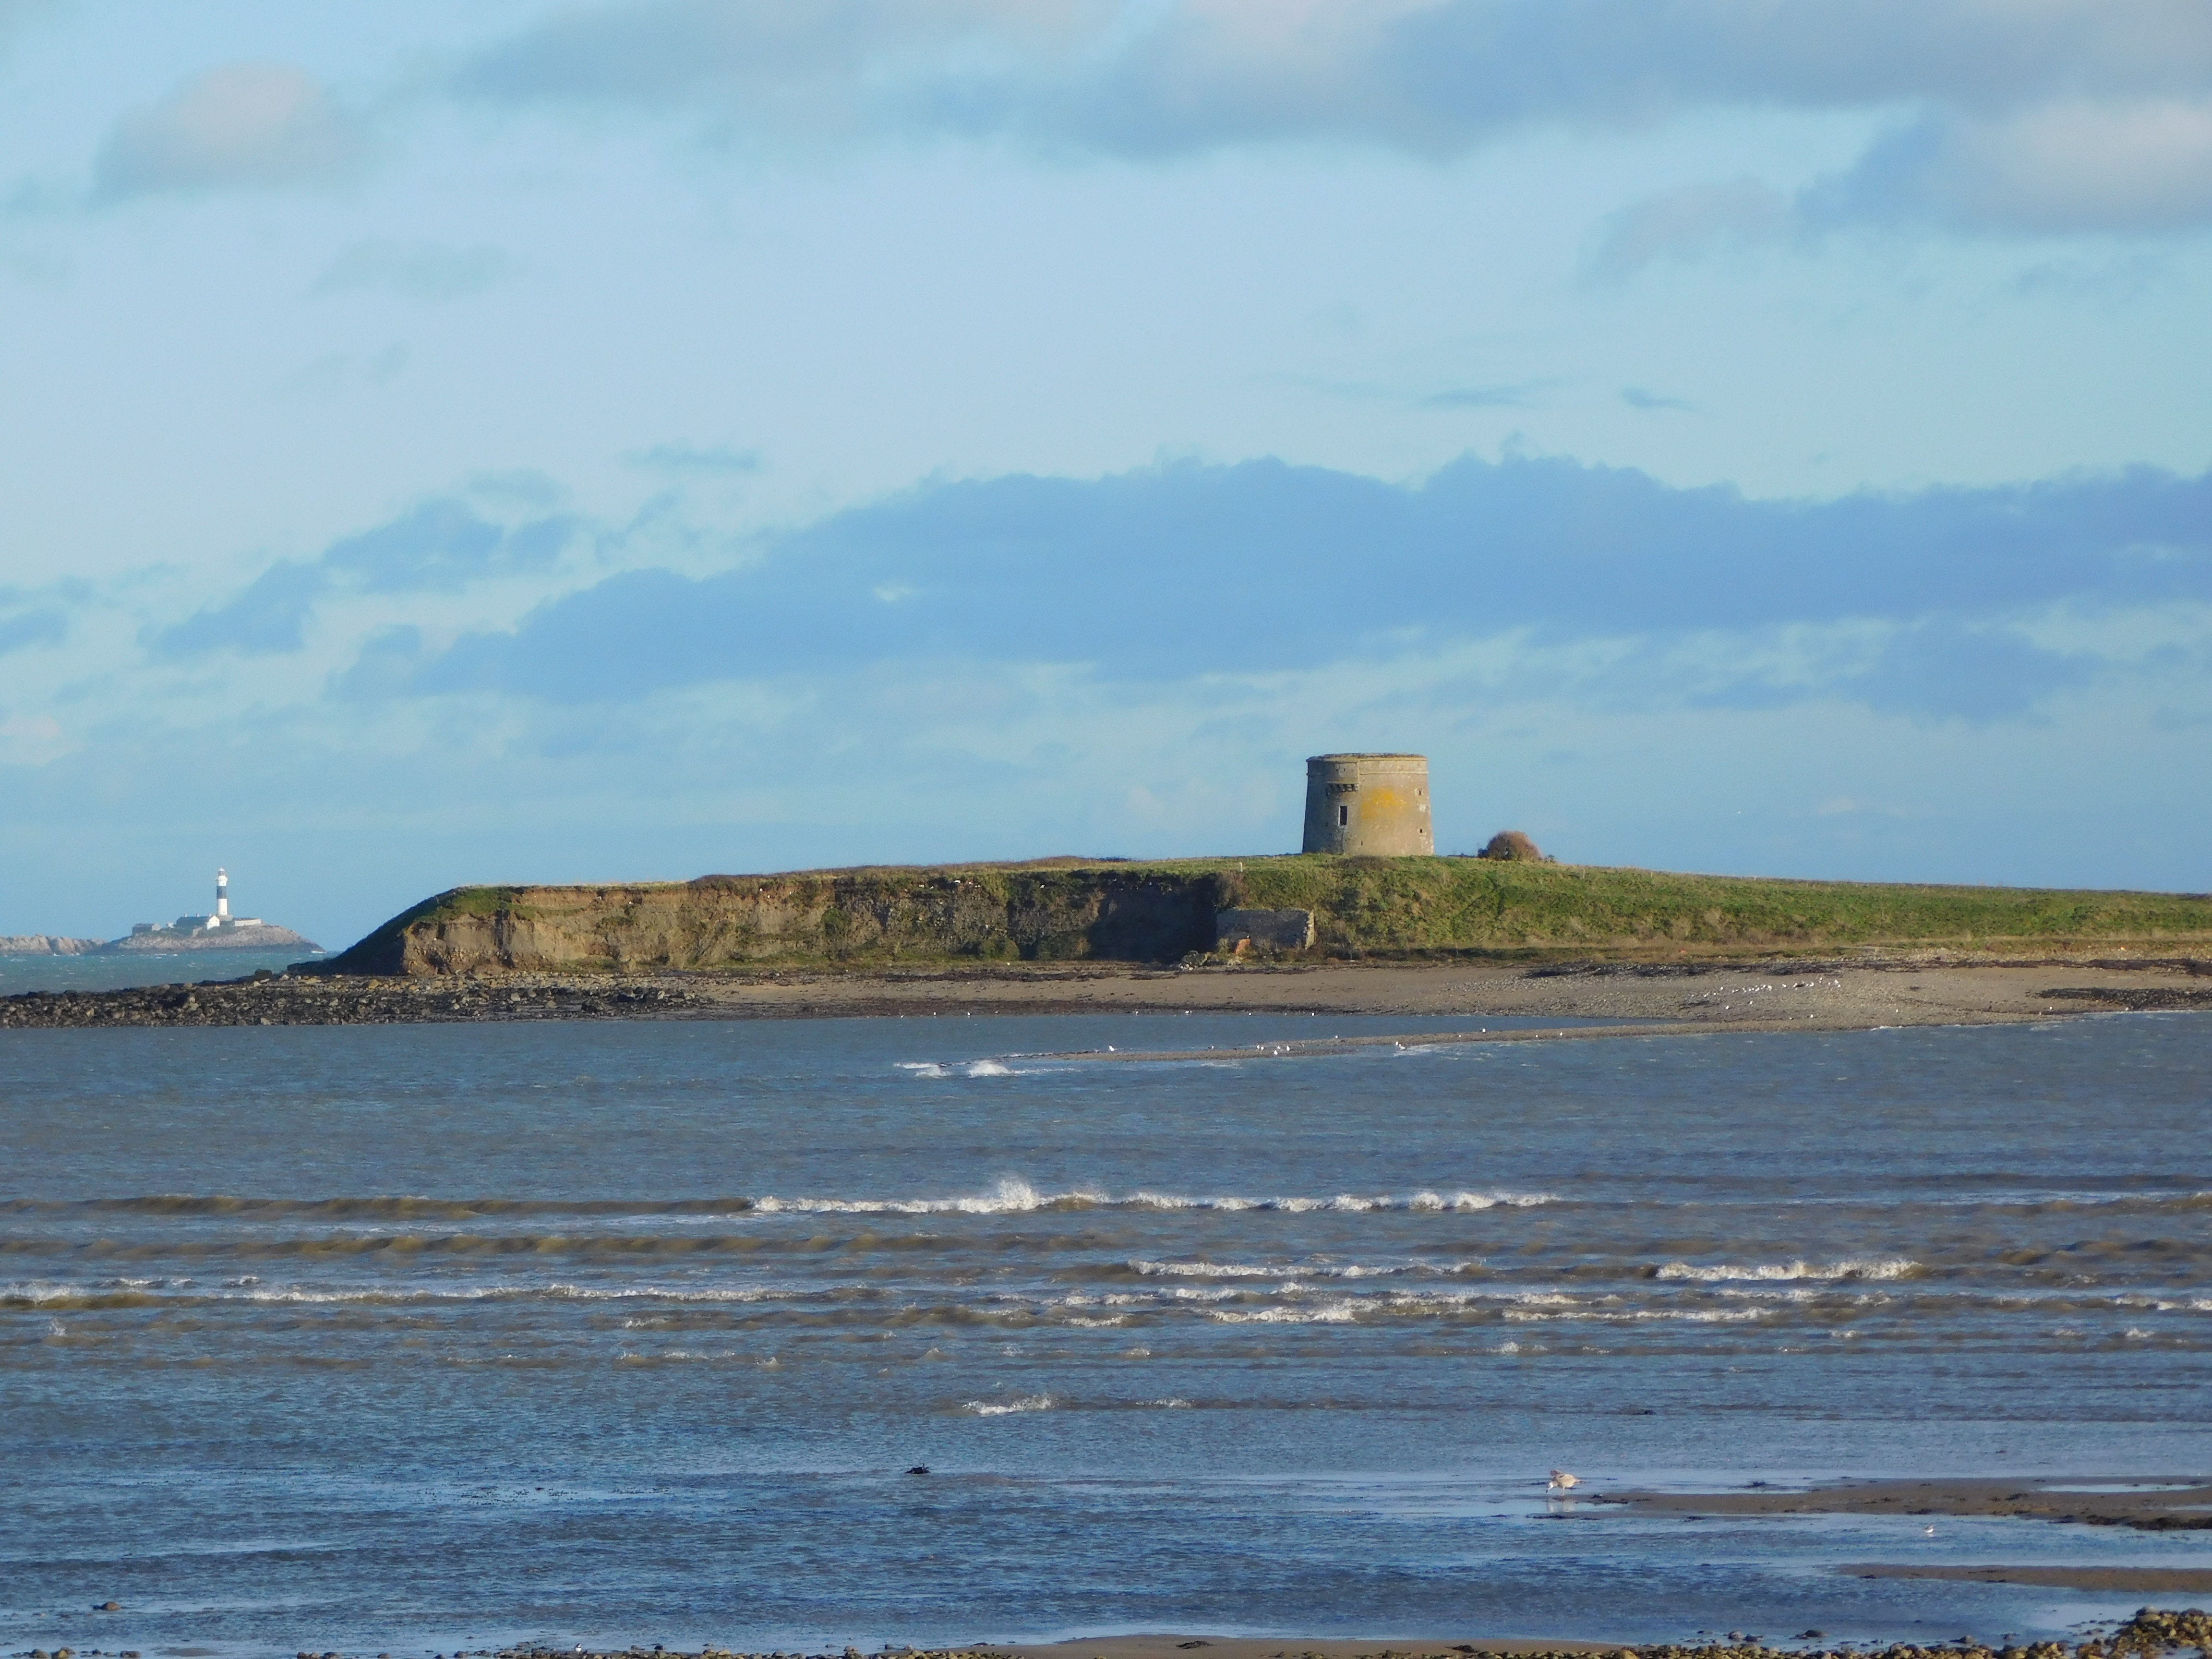
beach, landscape, sea, coast, water, nature, ocean, cold, winter, lighthouse, shore, wave, cliff, cove, vehicle, tower, seascape, lagoon, bay, terrain, waterway, sunny, ireland, channel, december, breakwater, cape, dublin, skerries, martello tower, shenick island, december2015